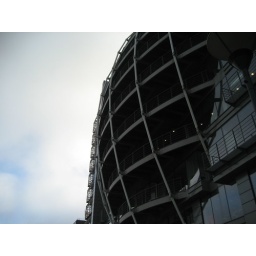
Building near tower bridge